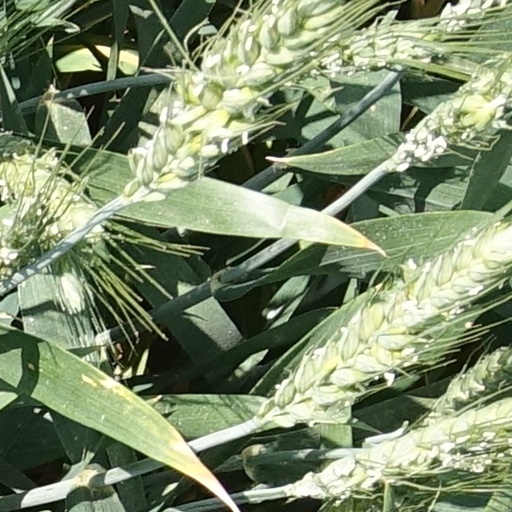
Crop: wheat